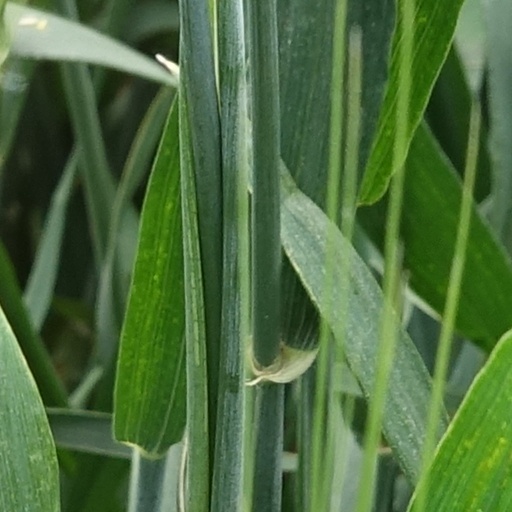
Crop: wheat